Survivor Series (2008)

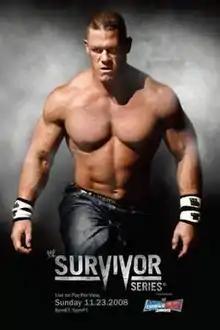
Promotional poster featuring John Cena

The 2008 Survivor Series was the 22nd annual Survivor Series professional wrestling pay-per-view (PPV) event produced by World Wrestling Entertainment (WWE). It was held for wrestlers from the promotion's Raw, SmackDown, and ECW brand divisions. The event took place on November 23, 2008, at the TD Banknorth Garden in Boston, Massachusetts. This is the second event to take place in Boston, the first one since 1993. The event's card consisted of six professional wrestling matches. The event received 319,000 pay-per-view buys, less than the previous year's event. It was also the first Survivor Series PPV broadcast in high definition.